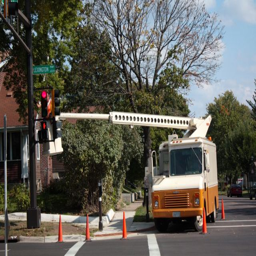
person works on the traffic light overhanging filming location .